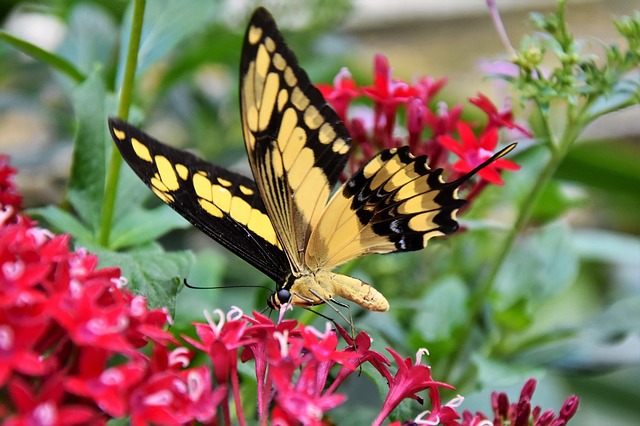
Label: butterfly